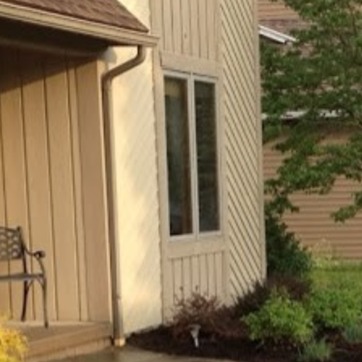
Material: glass